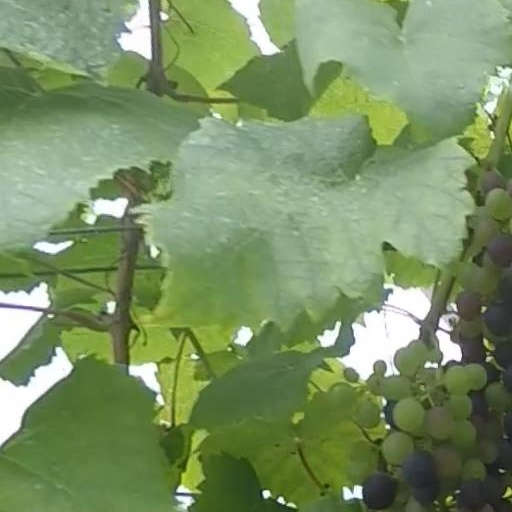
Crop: grape